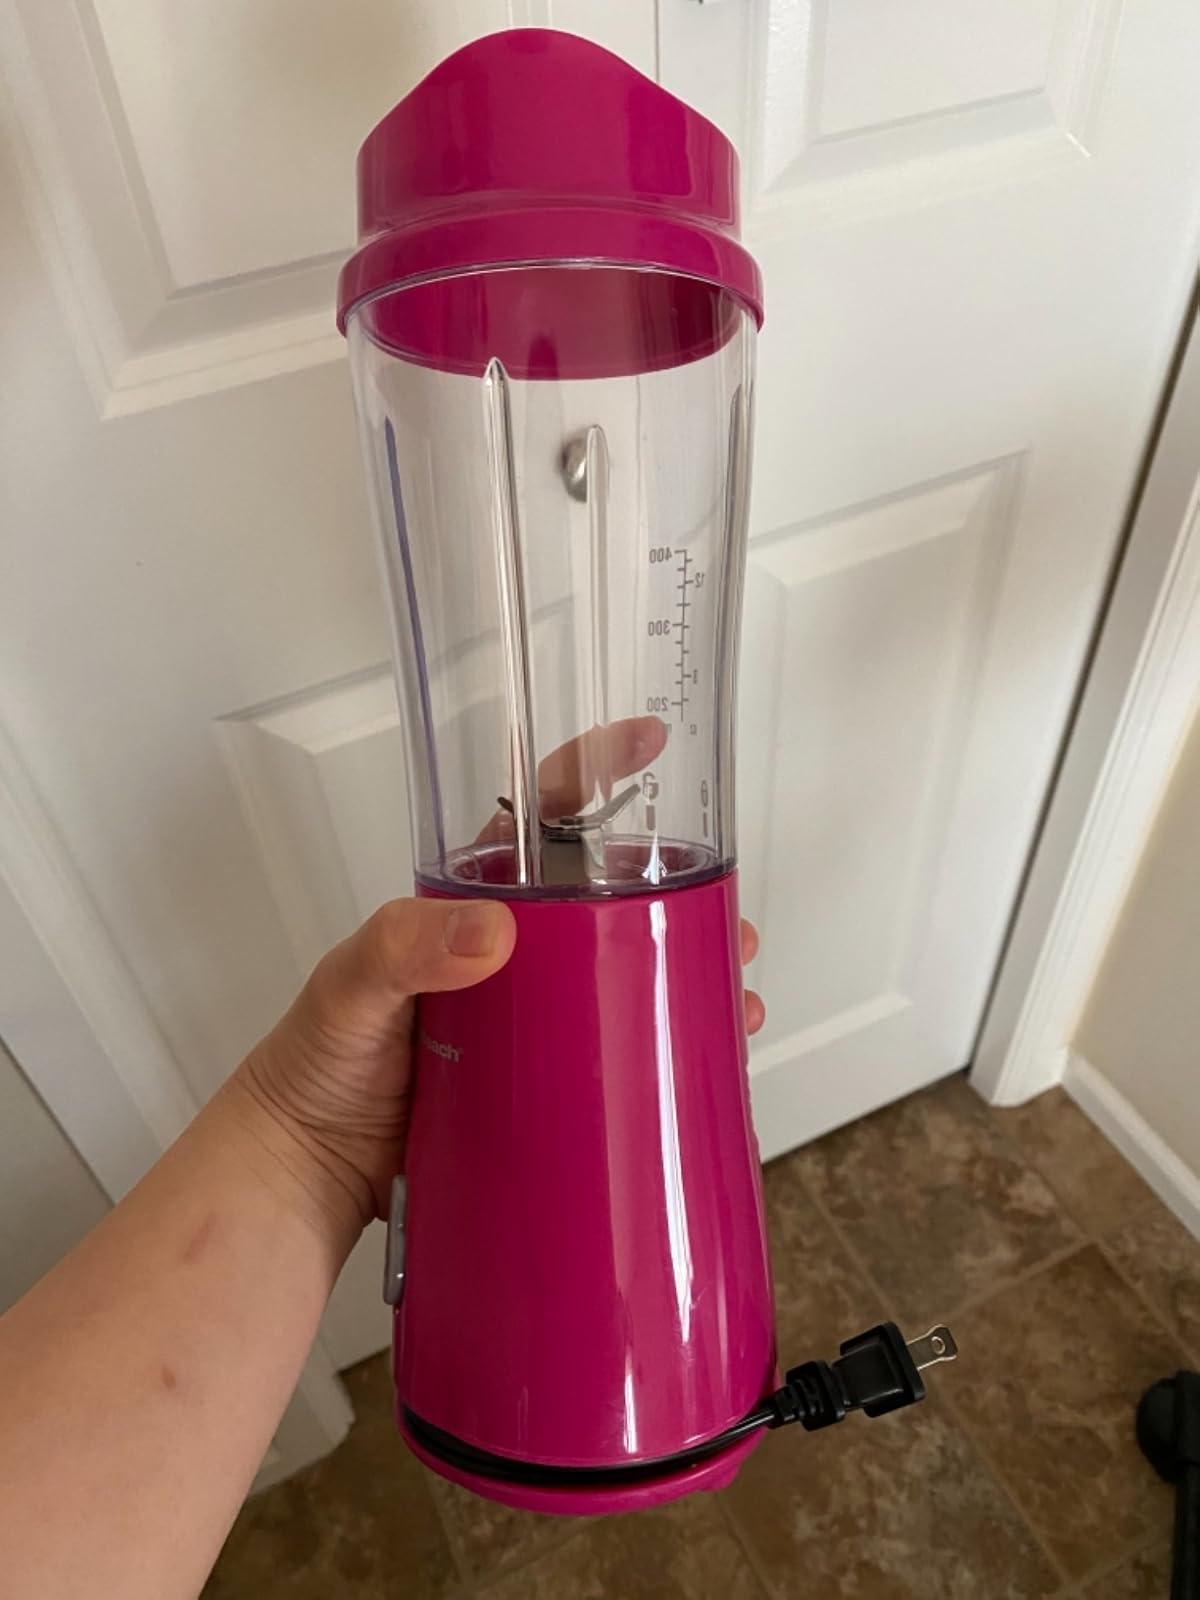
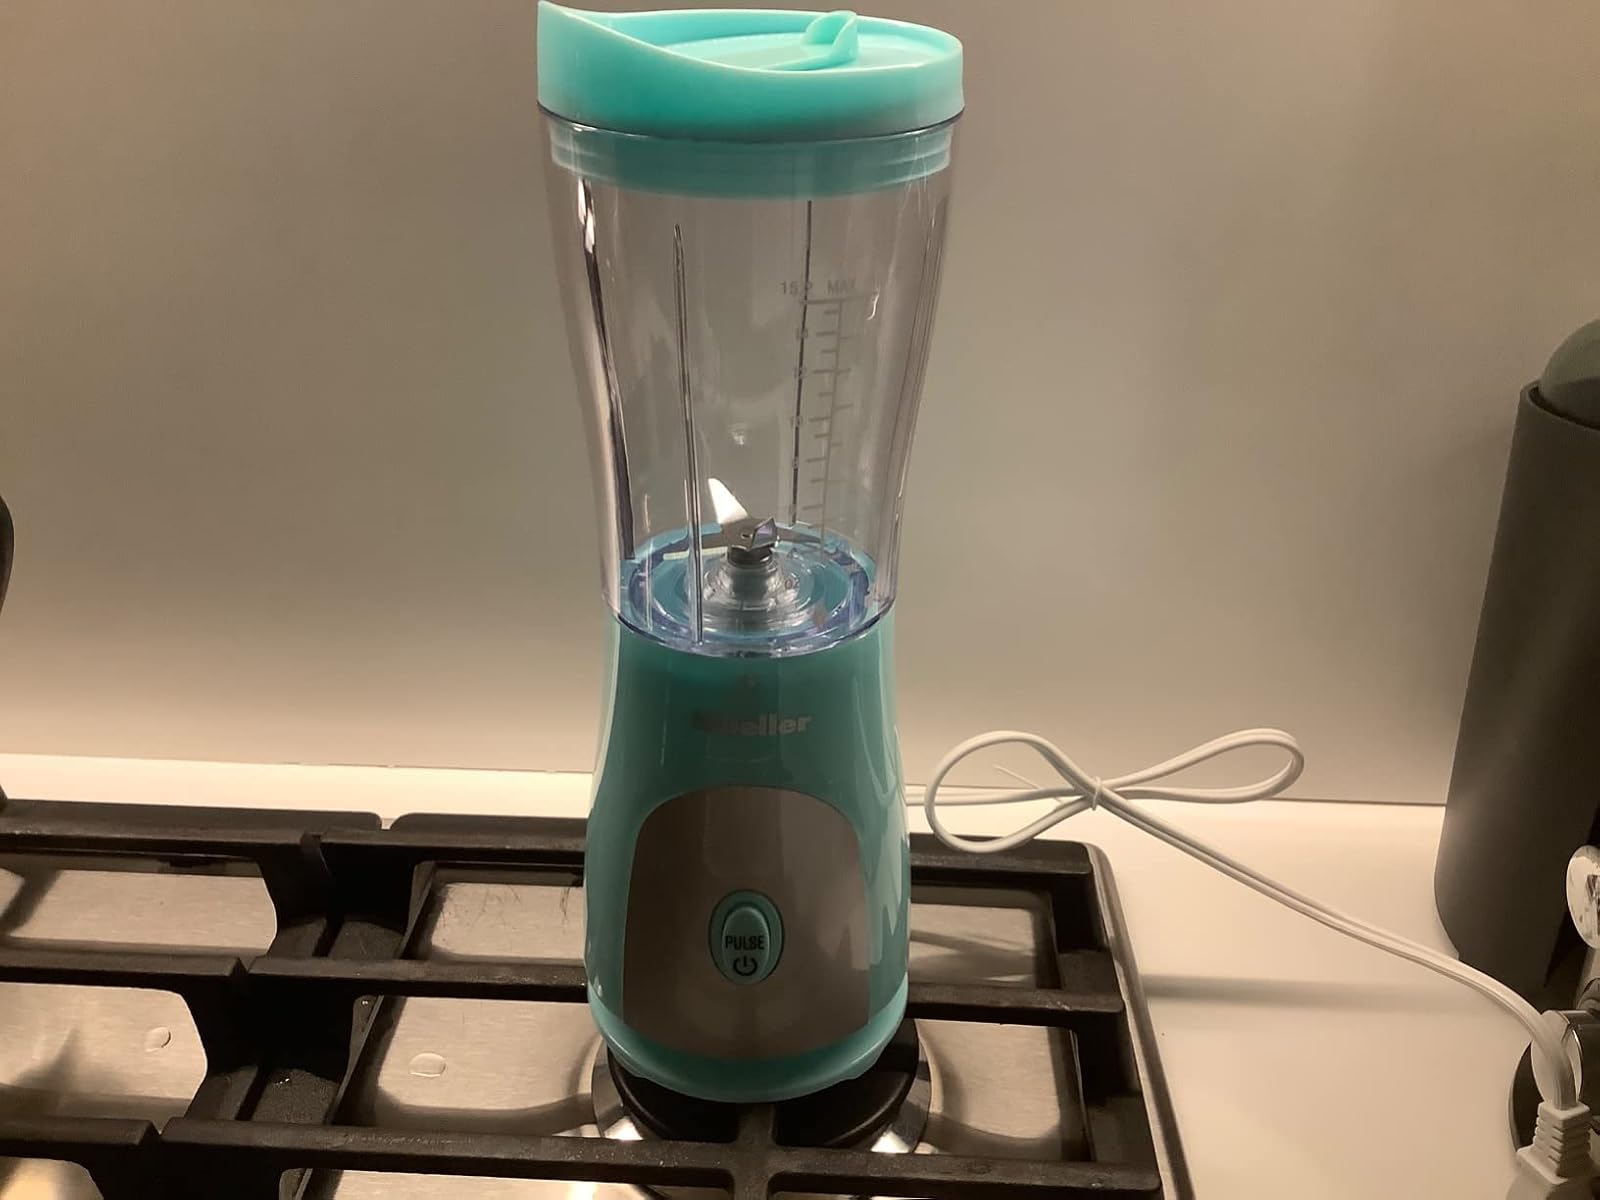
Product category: items_blender
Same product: no